Son-Rise

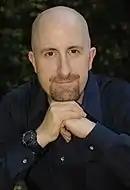
Raun Kaufman

In the 1970s, Barry and Samahria Kaufman created the treatment modality for their son, Raun, who had been diagnosed with severe autism. However, it remains unclear if Raun Kaufman had ever been autistic. Among the five clinics who evaluated the boy in New York State—each describing him as "socially withdrawn and uncommunicative", it was only the sixth clinic that felt he was autistic.